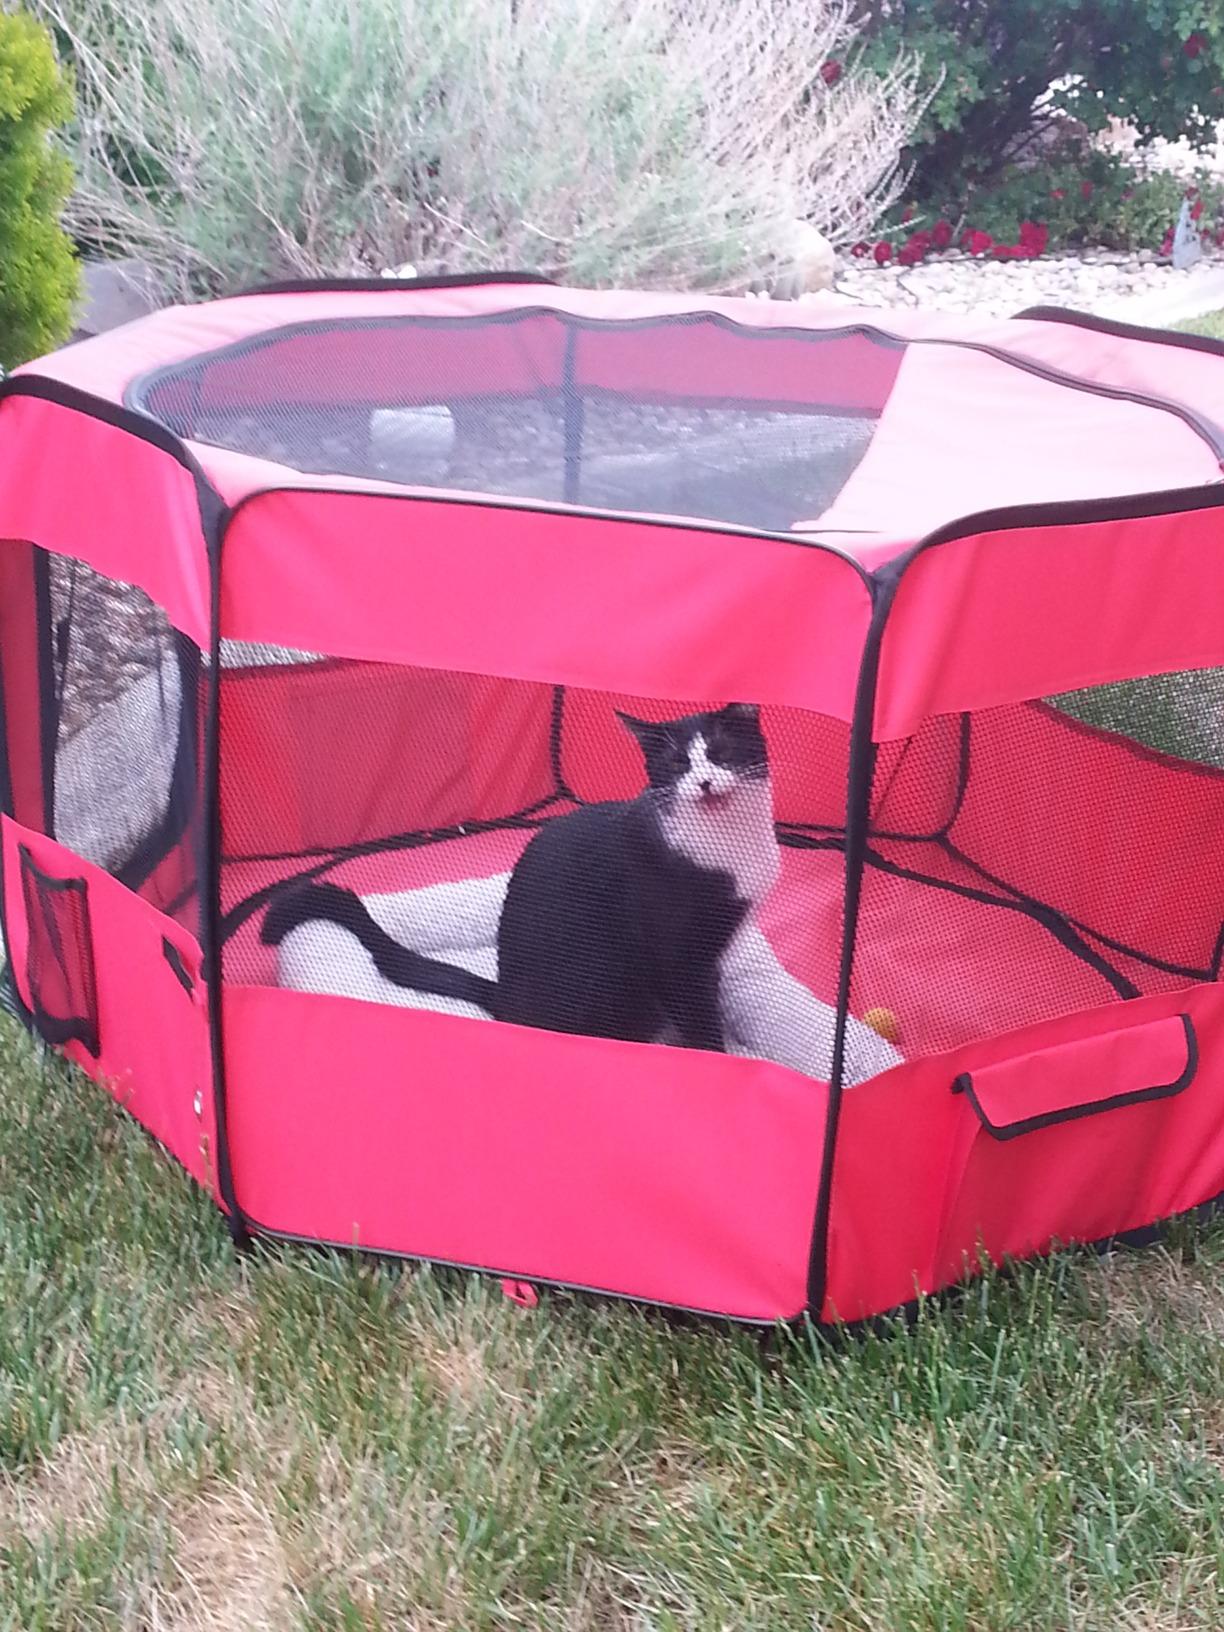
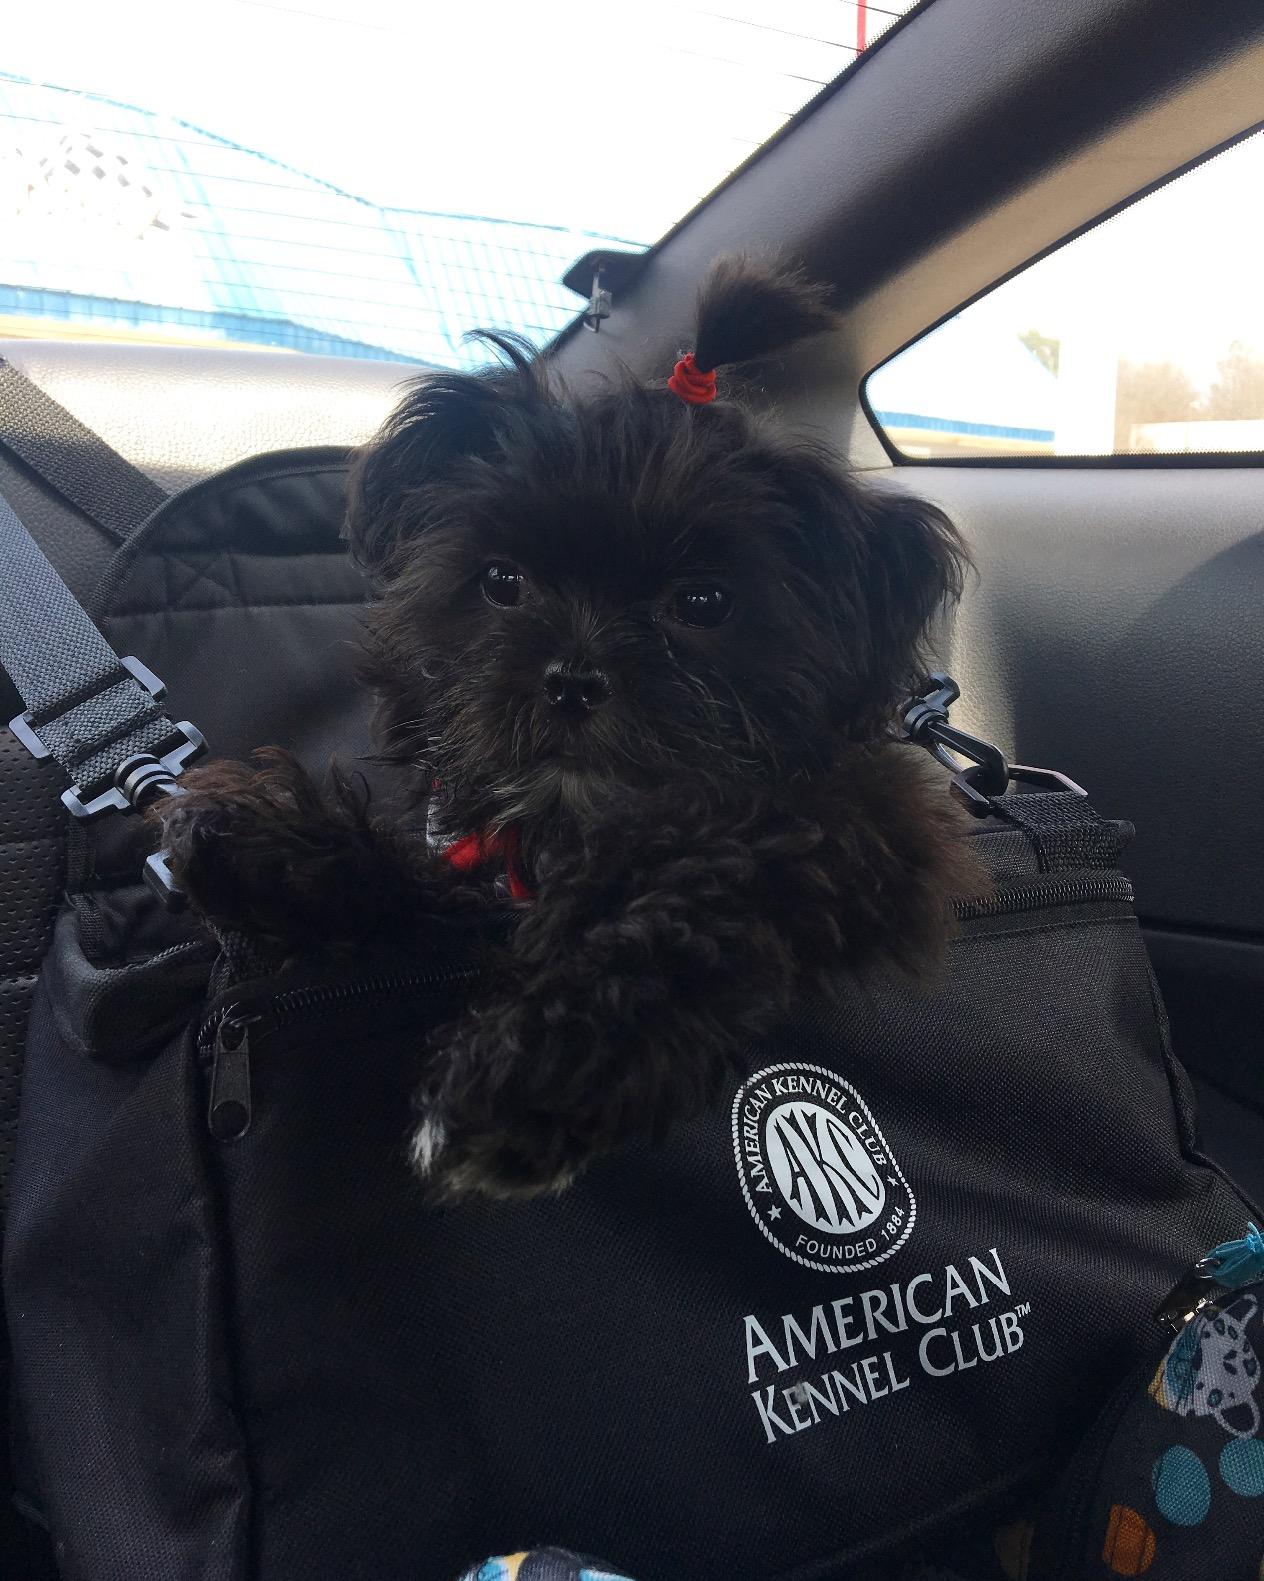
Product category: items_kennel
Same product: no